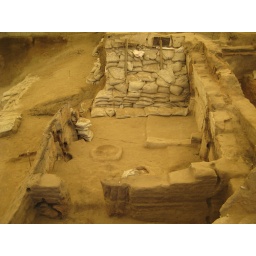
High wall supported by sandbags - evidence of two-storey house